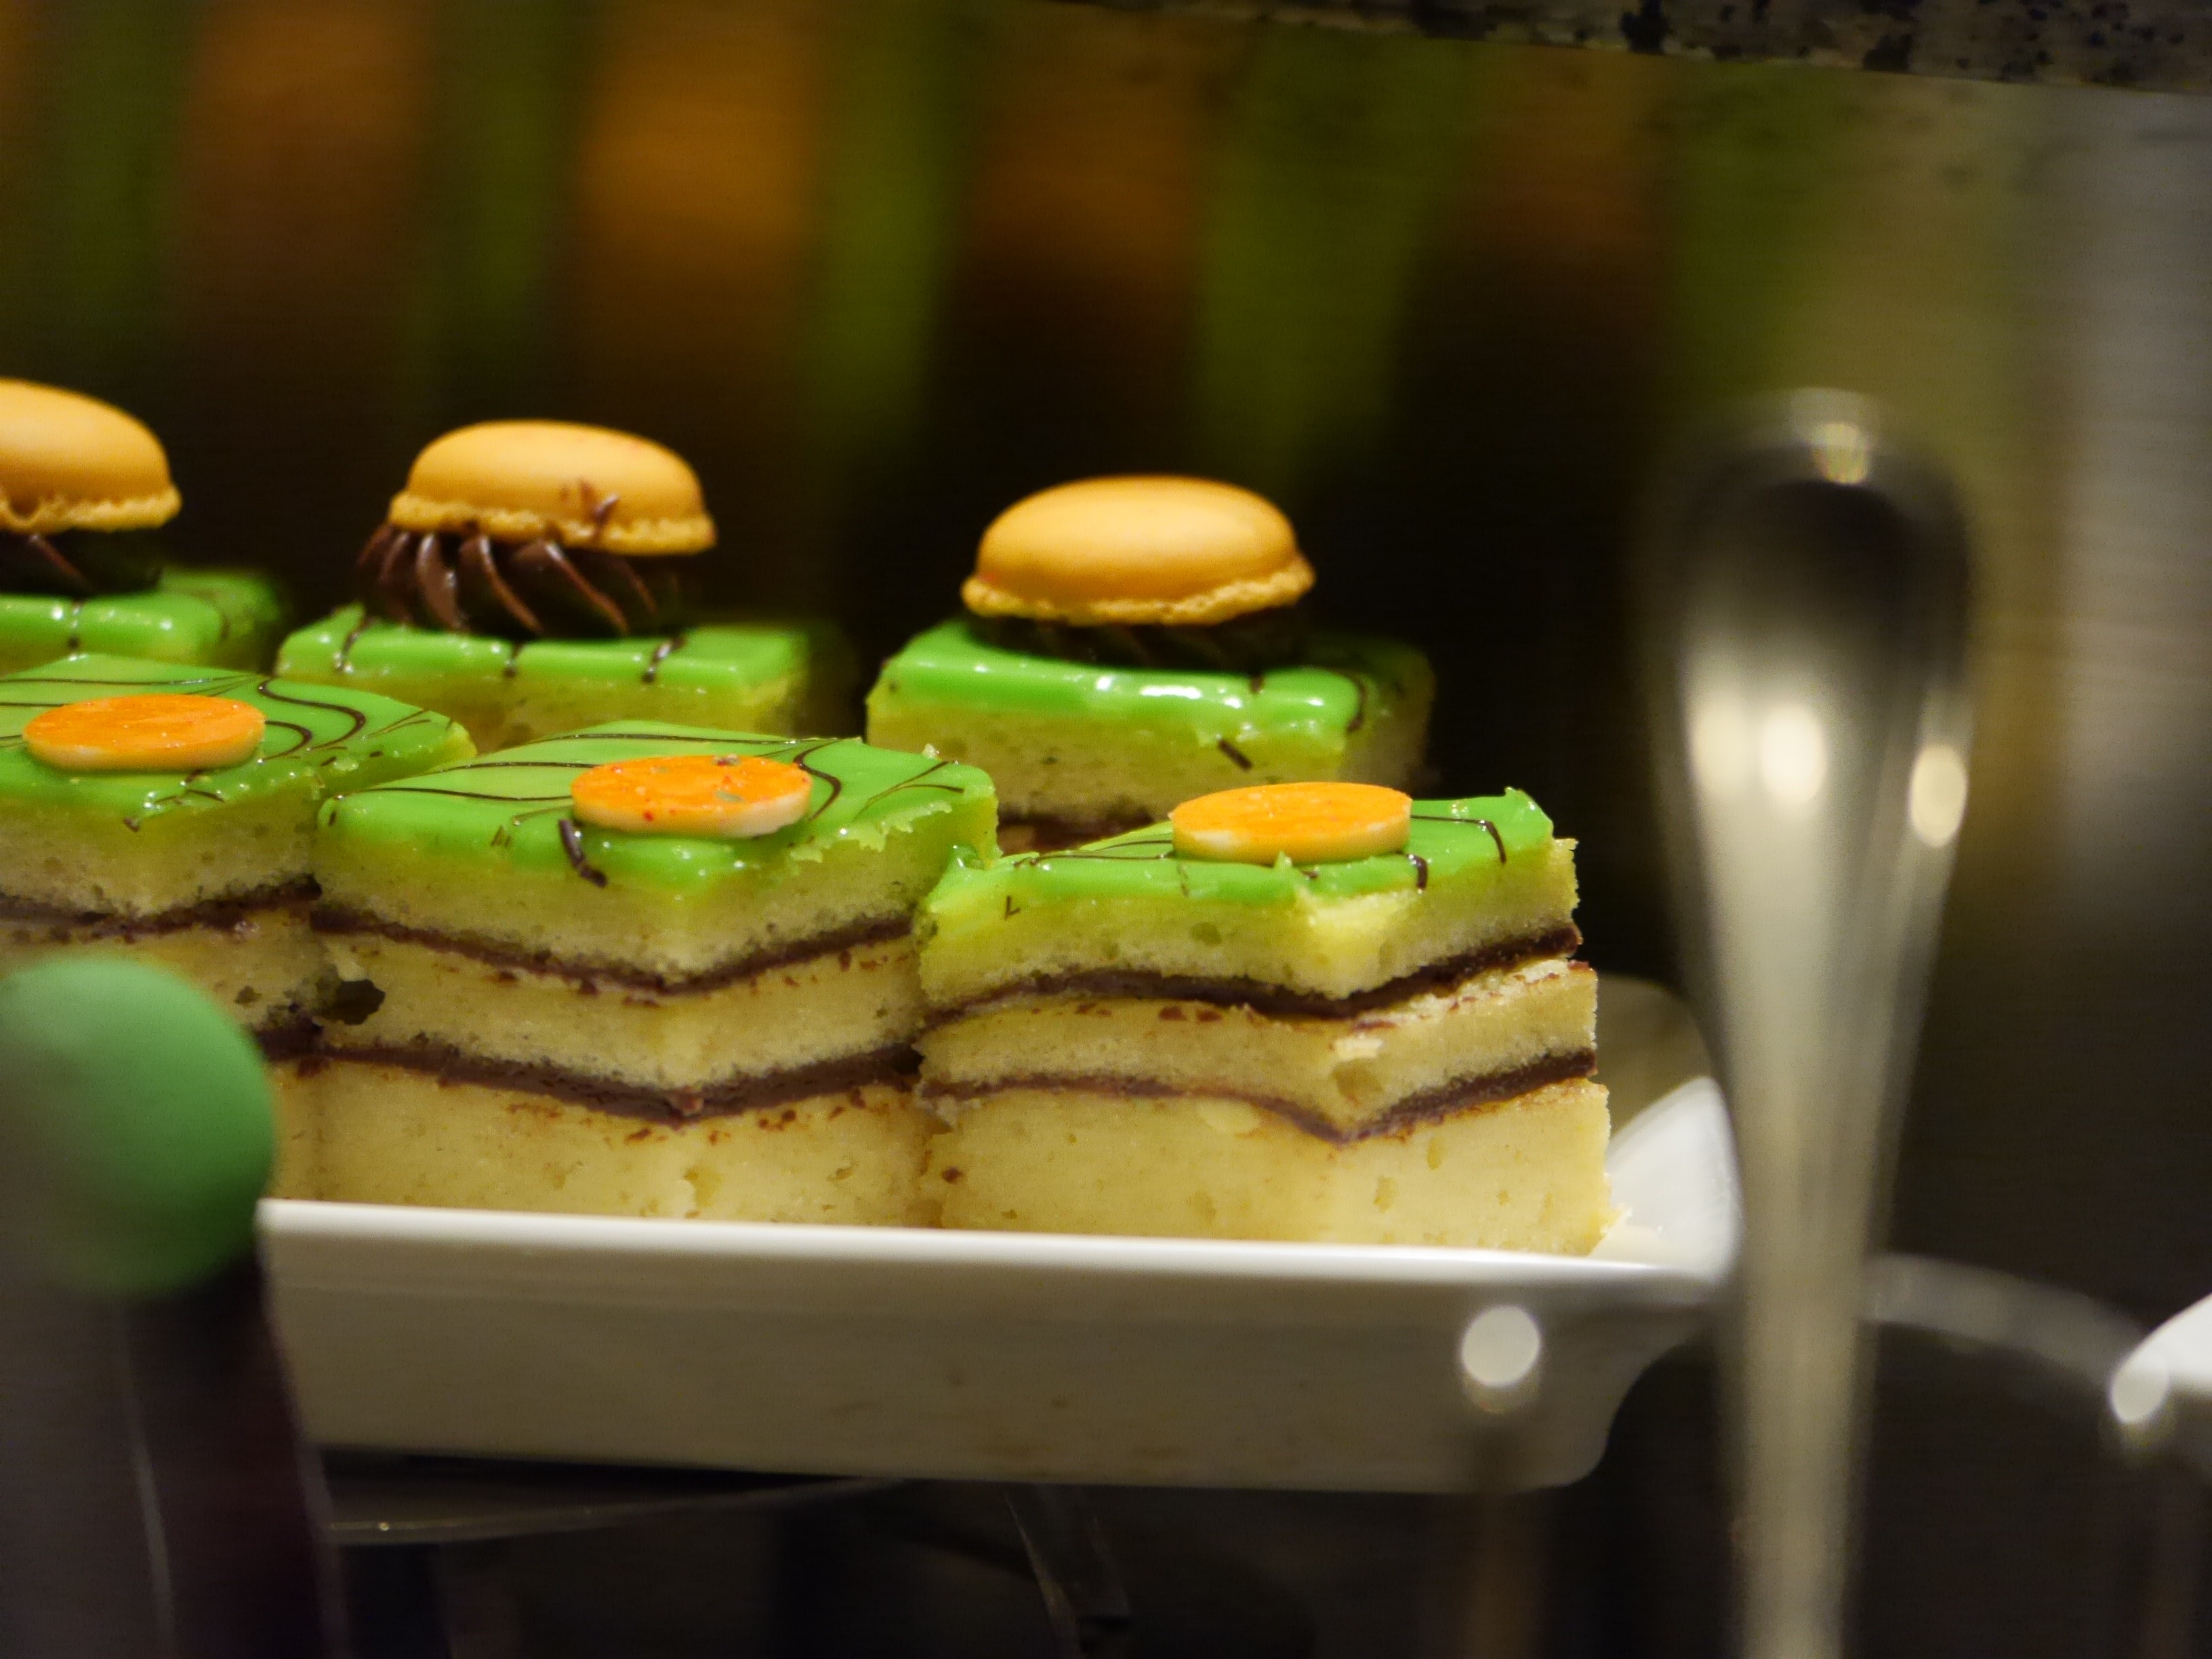
dish, meal, food, produce, baking, dessert, delicious, cake, hamburger, ornament, pastries, sweetness, sweet food